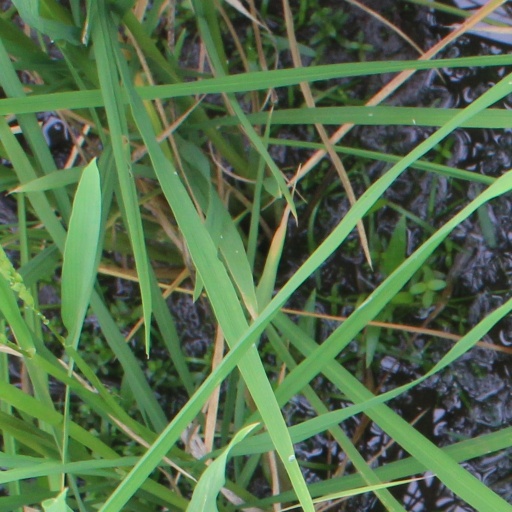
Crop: rice